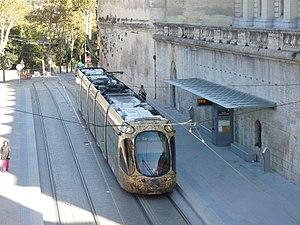
L’hôtel de Lunas ou hôtel d'Hébrard est un hôtel particulier situé, dans le centre ville de l'Écusson, à Montpellier. Il a connu, depuis le XVIᵉ siècle, différents propriétaires qui ont chacun modifié et agrandi la grande maison d'origine pour en faire un hôtel aux attraits particuliers. La moitié de ces illustres acquéreurs ont laissé leurs noms dans les rues de la ville. Pierre Sabatier, de la famille Sabatier d'Espeyran, a fait don de l’historique hôtel de Lunas. Propriété de l'État depuis 1974, il est géré et animé par le centre des monuments nationaux du Ministère de la Culture.
La promenade du Peyrou, également appelée place royale du Peyrou, est une esplanade de 4,59 ha située à l'ouest du quartier de l'Écusson dans la ville de Montpellier, en bordure de l'ancienne enceinte « commune-clôture ». Cet ensemble, classé parmi les monuments historiques, représente une conjonction de cinq œuvres : la promenade et ses terrasses permettant de contempler les Cévennes et les Pyrénées qui a été aménagée en 1689, la porte du Peyrou ou l'Arc de Triomphe avec son pont et ses rampes d'accès, réalisés en 1691, la statue équestre de Louis XIV érigée en 1718, l'aqueduc Saint-Clément et son réservoir construit à partir 1753, le château d'eau dont le projet fut retenu en 1766, les statues enfant et lion d'Injalbert et les grilles des entrées en 1883. Plus tard, en 1927, la construction d'un cadran solaire analemmatique, réalisé à l'initiative du Pʳ Pierre Humbert et en 1939, la prise de la photo symbolique du résistant Jean Moulin. D'importants travaux de rénovation ont été effectués depuis les années 1980 pour préserver les lieux.